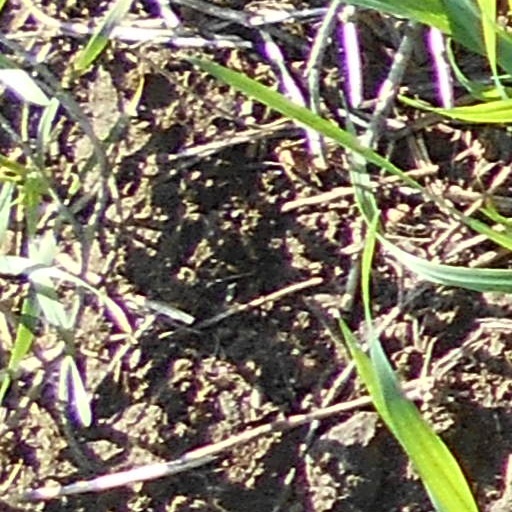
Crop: wheat